Jordan Formation

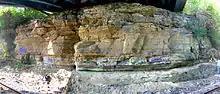
A photo-mosaic of the Jordan Formation at Mendota Station, a few miles north of Madison, Wisconsin. The lower Van Oser Member is at the base, Sunset Point Member is in the middle, and Upper Van Oser Member is at the top.

The Norwalk is generally overlain by the Van Oser Member, a medium-grained trough-cross stratified quartz sandstone facies. At least two tongues of this facies are present in the Jordan Formation, generally separated by either a fine-grained hummocky stratified sandstone called the Waukon Member, or a bioturbated, laminated feldspathic quartz sandstone with dolomitic cement, which is called the Sunset Point Member.